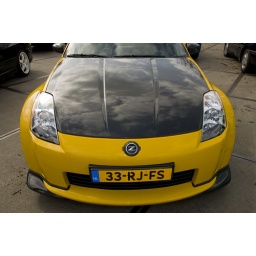
This one is one of my favorite cars in the dutch tuning scene, damn this car is gorgeous!!!!